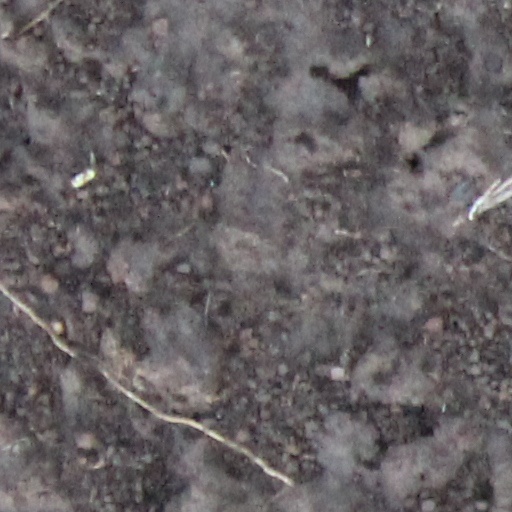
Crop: wheat